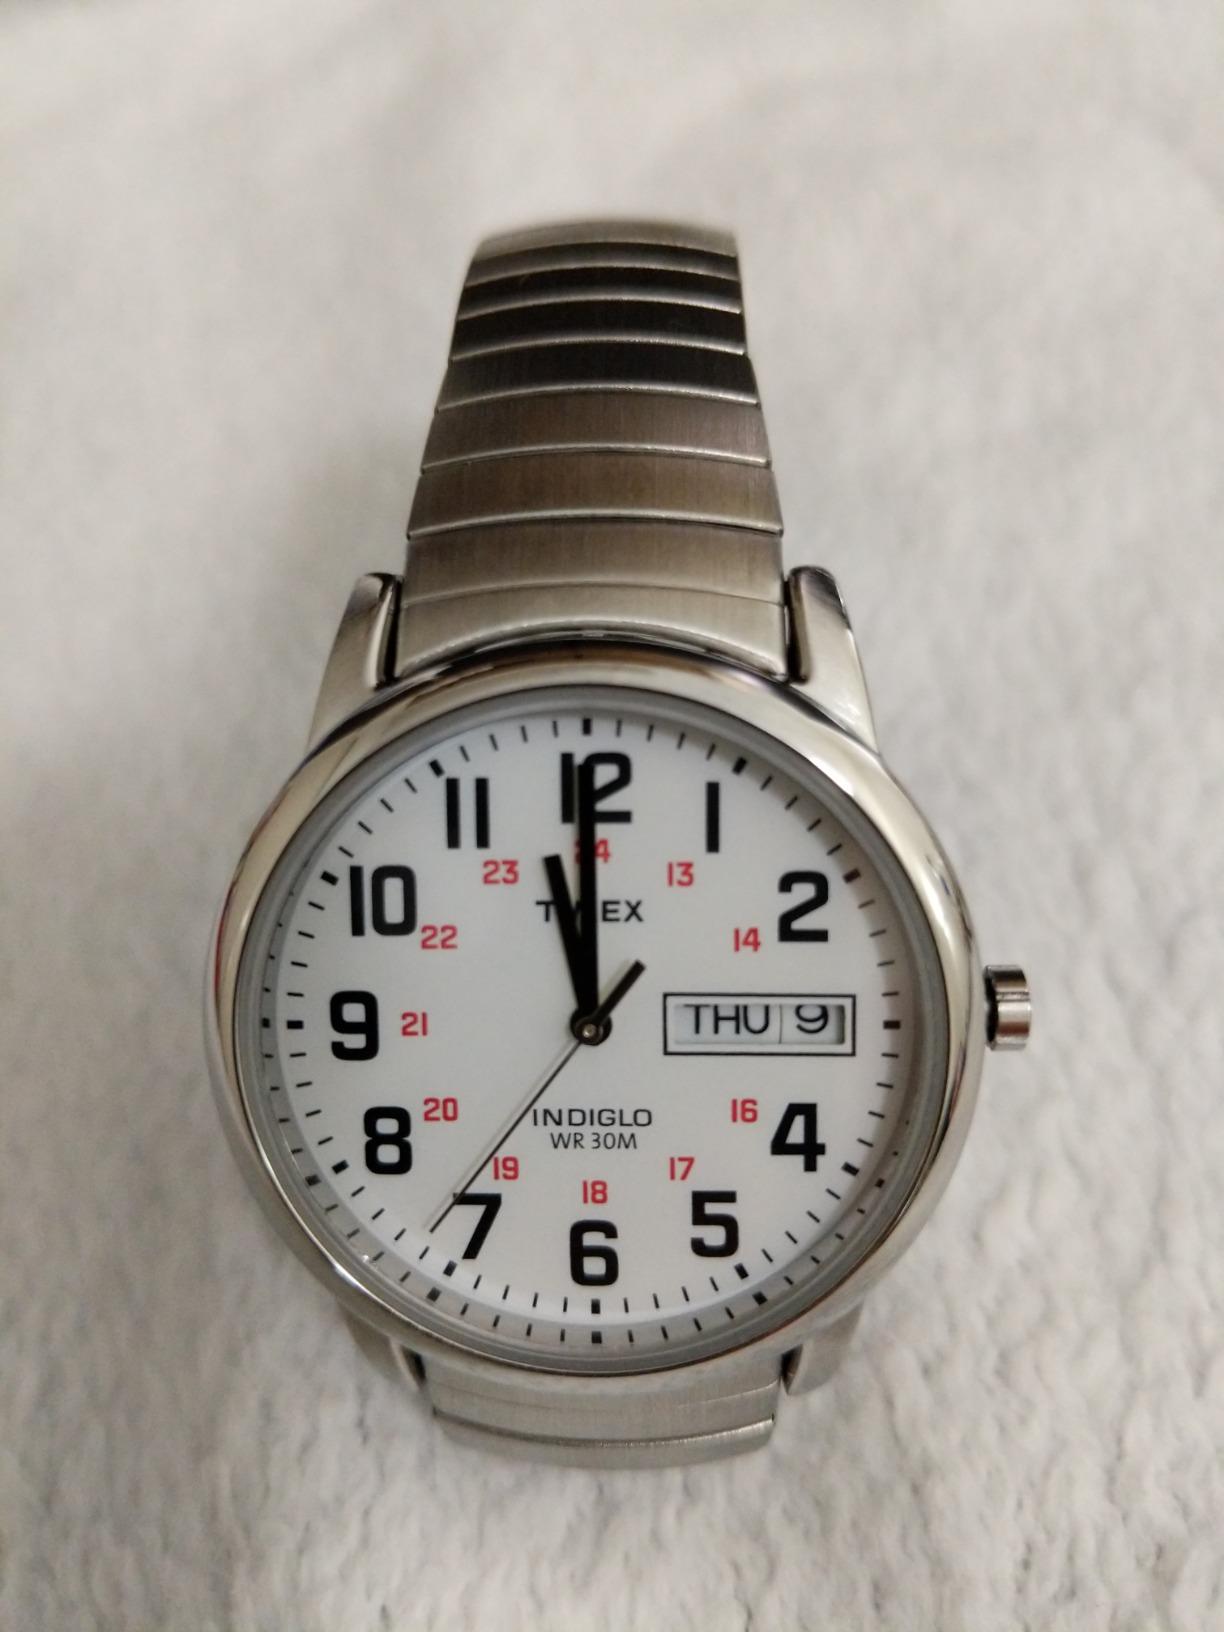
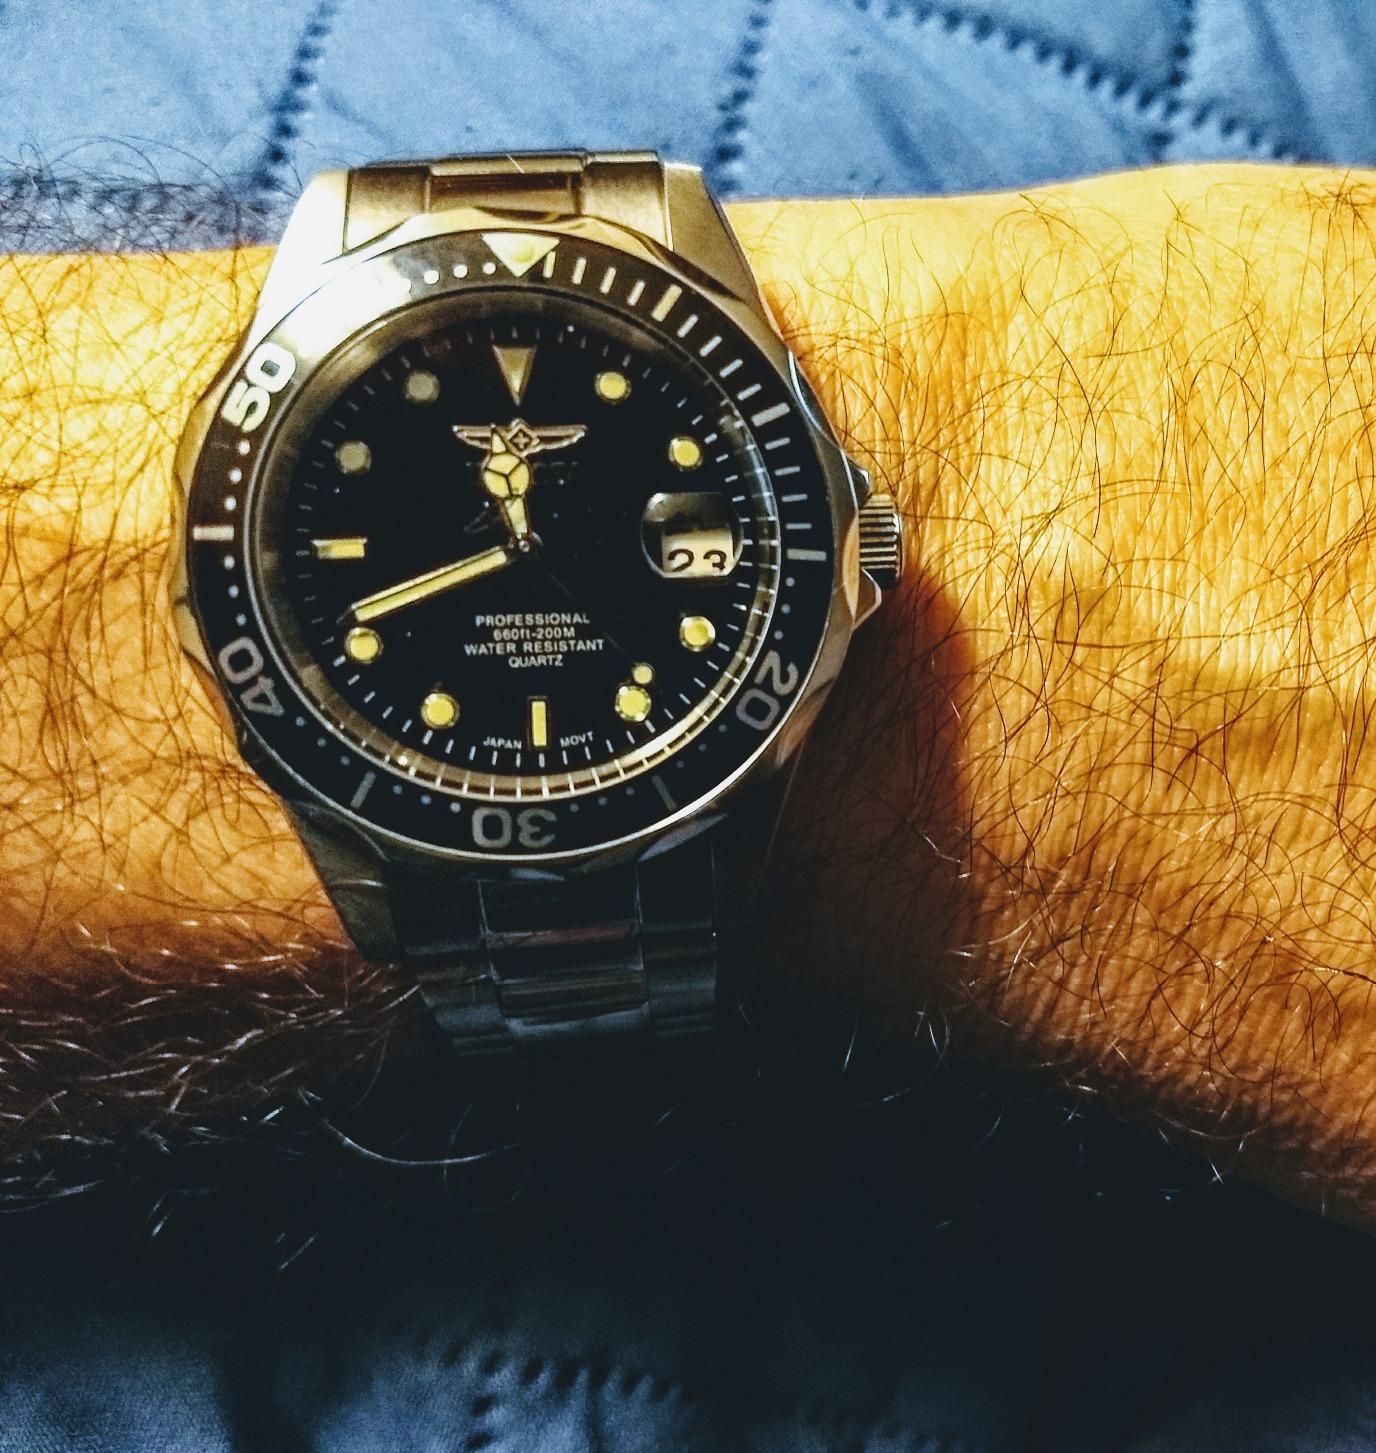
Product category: accessories_watch
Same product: no